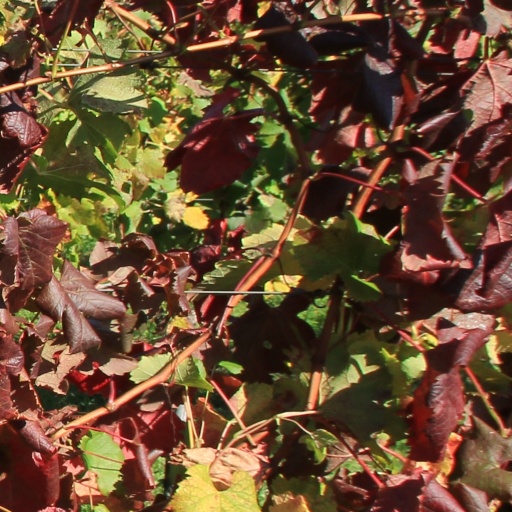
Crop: grape